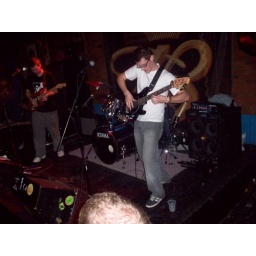
Will's about to knock over that cup of water ...